BI 253

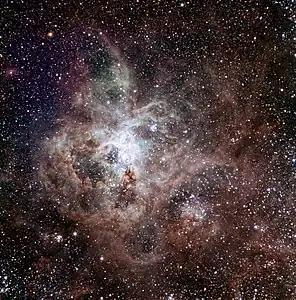
Tarantula Nebula with BI 253 towards top right(TRAPPIST/E. Jehin/ESO)

BI 253 was first catalogued in 1975 as the 253rd of 272 likely O and early B stars in the Large Magellanic Cloud. In 1995, the spectral type was analysed to be O3 V, the earliest type defined at that time.